Verona Arena

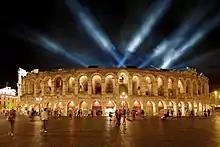
Verona Arena at night in 2018

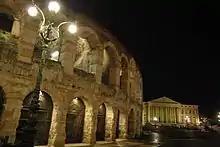
Arena in Piazza Bra with Municipio at night

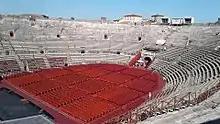
Inside Verona Arena

The Verona Arena is a Roman amphitheatre located in the historic center of Verona, an iconic symbol of the Venetian city alongside the figures of Romeo and Juliet. It stands as one of the grand structures that defined Roman architecture and is among the best-preserved ancient amphitheatres to have survived into the modern era. This remarkable state of preservation is largely due to systematic restoration efforts that began in the 16th century; as a result, despite numerous transformations over time, the Arena allows visitors to easily grasp the design of such buildings. These structures were meticulously engineered for their intended purpose yet possessed an essential, understated beauty.